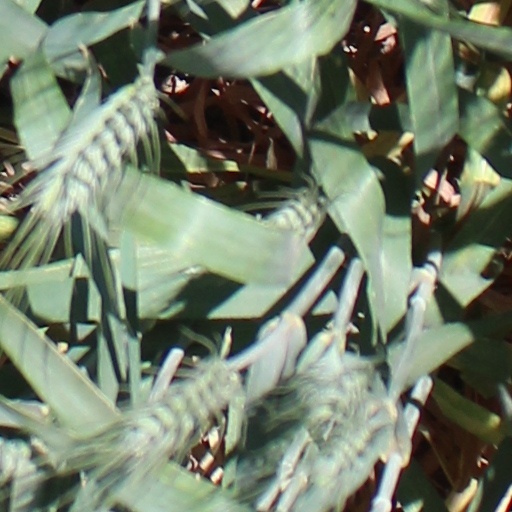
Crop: wheat